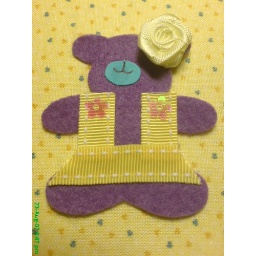
Handmade Bear in yellow dress